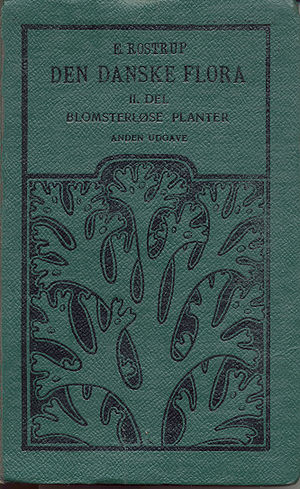
Emil Rostrup
Frederik Emil Georg Rostrup var en dansk botaniker, mykolog og plantepatolog. Far til Ove Rostrup.